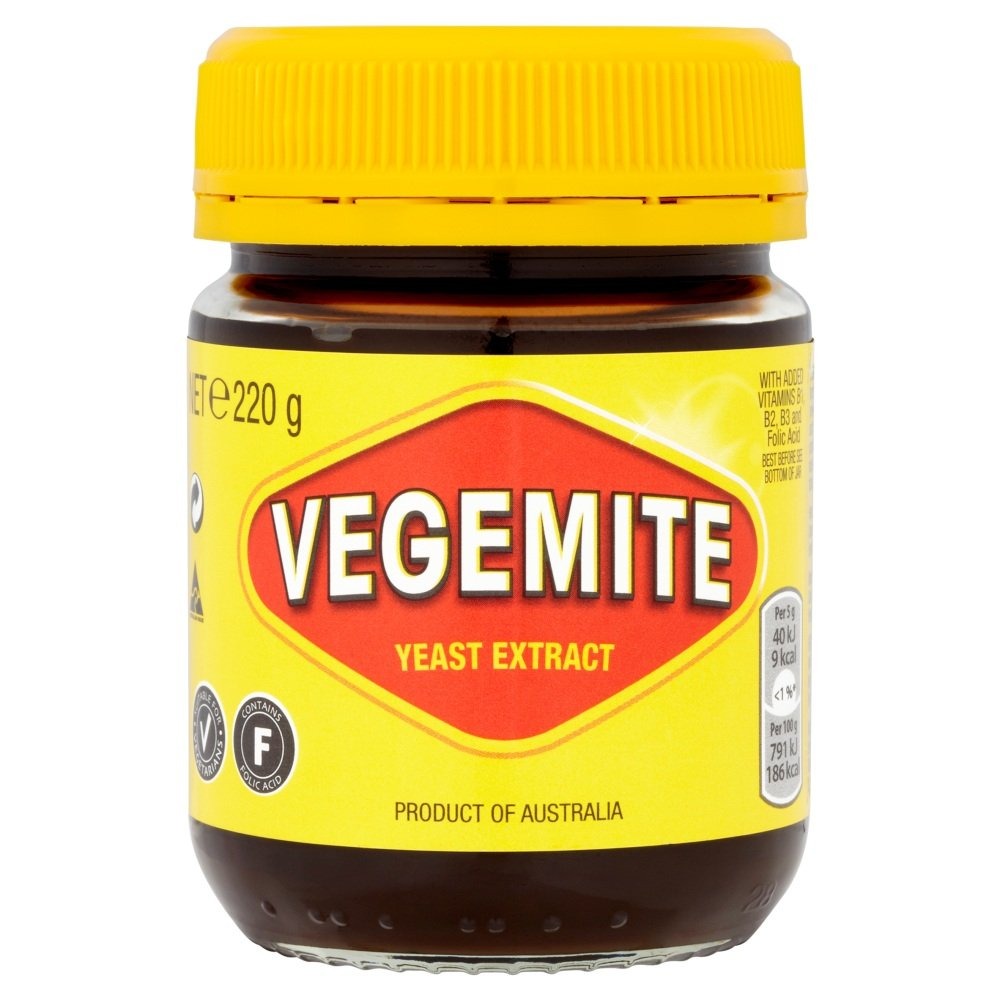
Item Name: Vegemite (220 gram)
Bullet Point 1: Virtually fat-free
Bullet Point 2: No artificial colors or flavors
Bullet Point 3: No added sugar
Bullet Point 4: Suitable for vegetarians
Bullet Point 5: Kosher and Halal certified
Product Description: This is a resource centre for learning about Vegemite from its humble beginning in 1922. Read about how Vegemite was invented by Fred Walker and Cyril callister. The Vegemite time line is arranged in decades that bring to life the challenges and the changing times for Vegemite in Australia. Also, step back in time to see how our community and country changed over the past 80 years.
Value: 7.7
Unit: Ounce

Price: 12.98